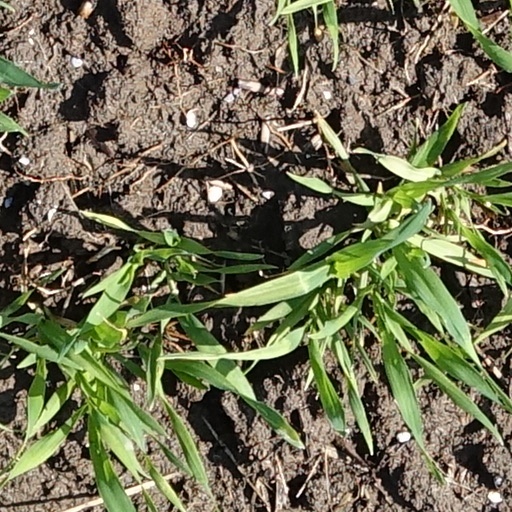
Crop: wheat